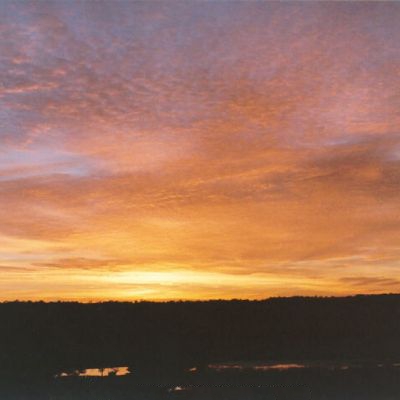
Cloud type: Altostratus (As)